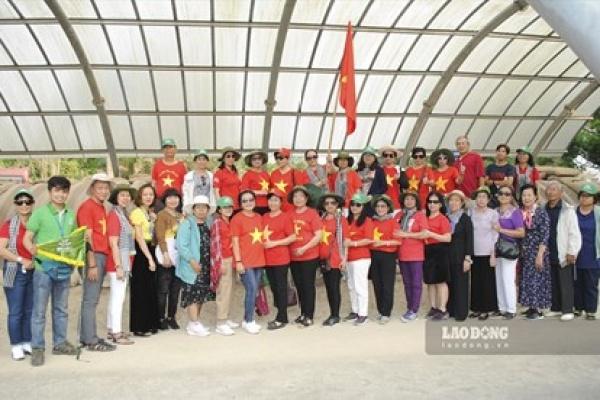
có một nhóm người đang chụp ảnh cùng với nhau